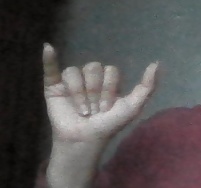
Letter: ya